Portland High School (Maine)

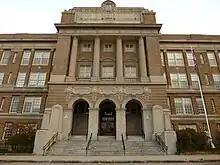
The entrance to Portland High School.

Established on Exchange Street in 1821, originally as a boys' school, Portland High School is one of the oldest high schools in the United States. Joseph Libbey was its first principal. A separate school for girls was added in 1850, and in 1863 the school moved to Cumberland Avenue, its present location. The original school building on that site, which is now the middle wing of the modern school, was originally divided into two by a brick wall running from top to bottom of the building to divide the girls from the boys. Much of the wall has been removed, but its remains can still be seen in the basement.